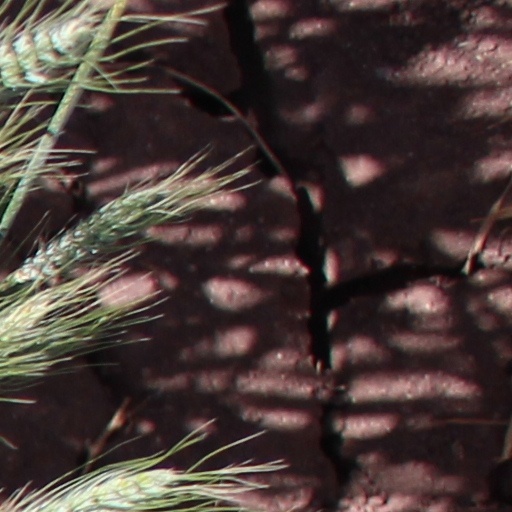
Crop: wheat